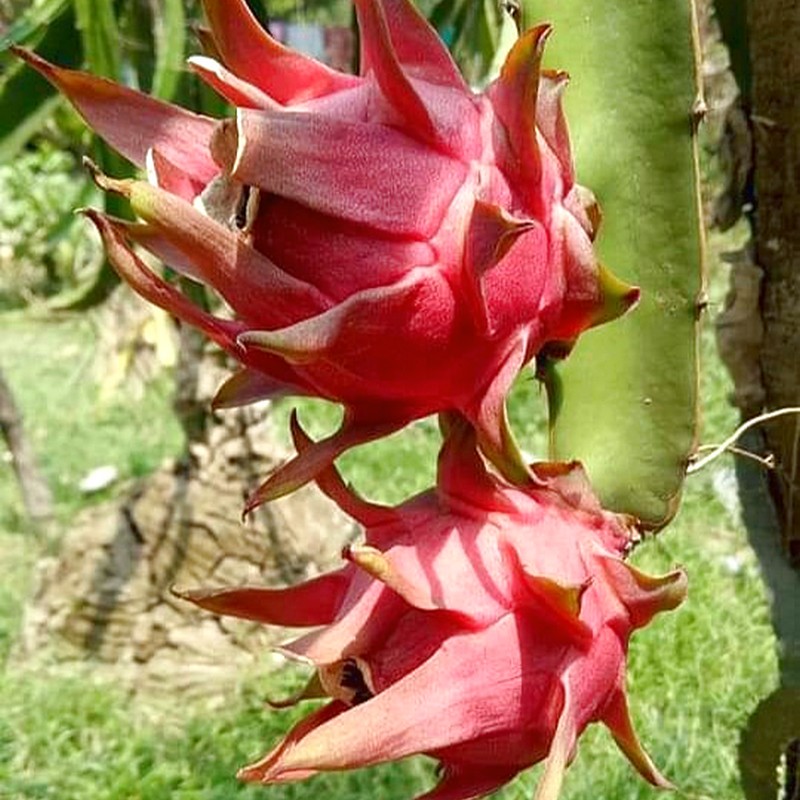
Label: Fresh Dragon Fruit